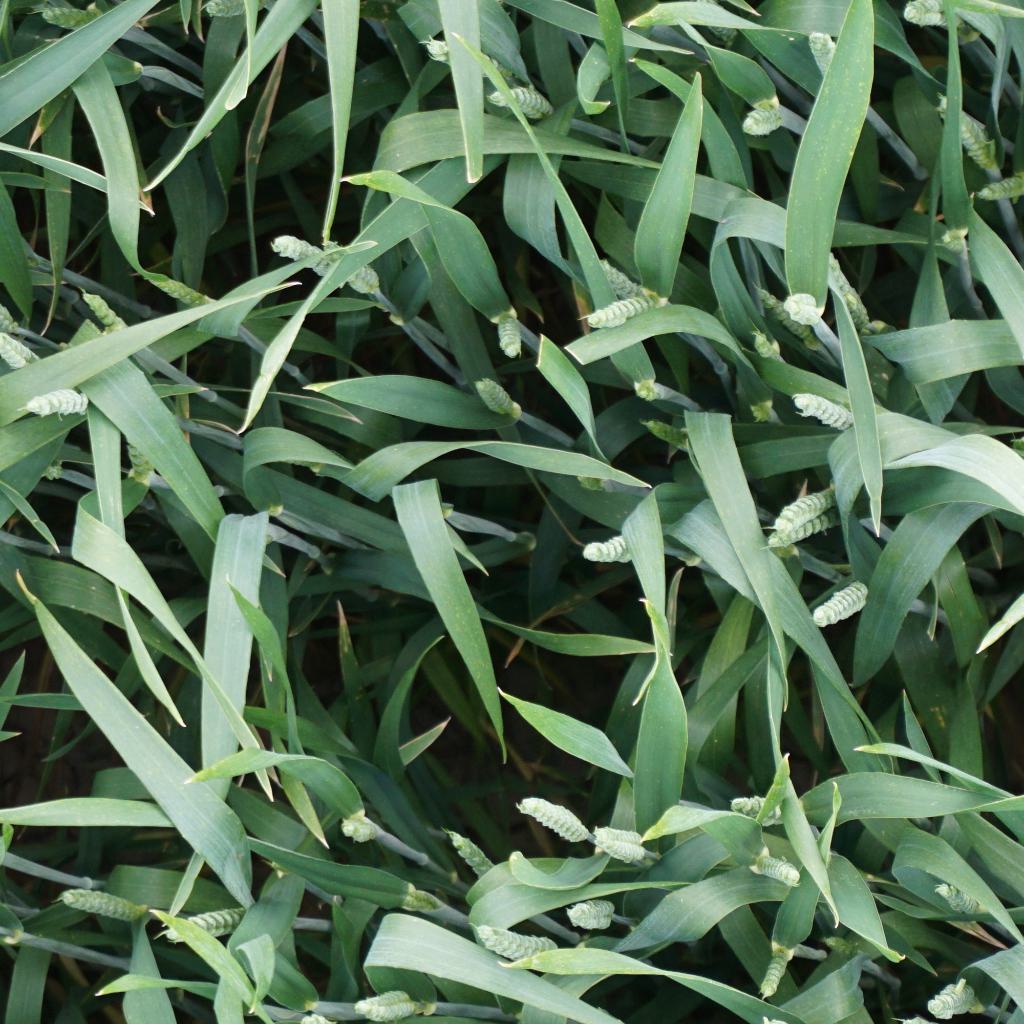
Country: France
Location: Gréoux
Wheat development stage: Post-flowering